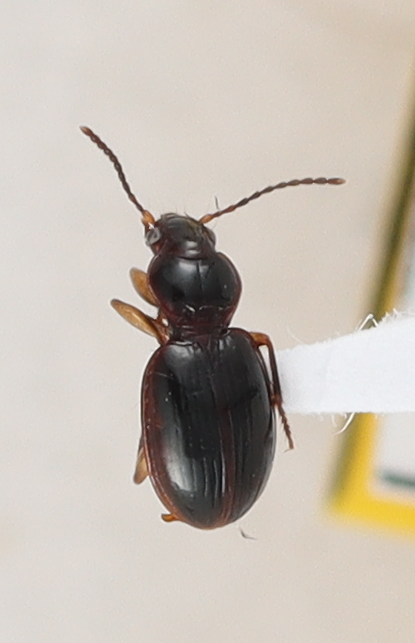
Scientific name: Mecyclothorax konanus
Plot: 14
Trap: S
Collected: 20241009